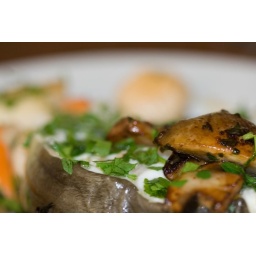
On a bed of samphire with a sake and parsley sauce drizzled over sauted field mushrooms, with a side of pan fried scallops.